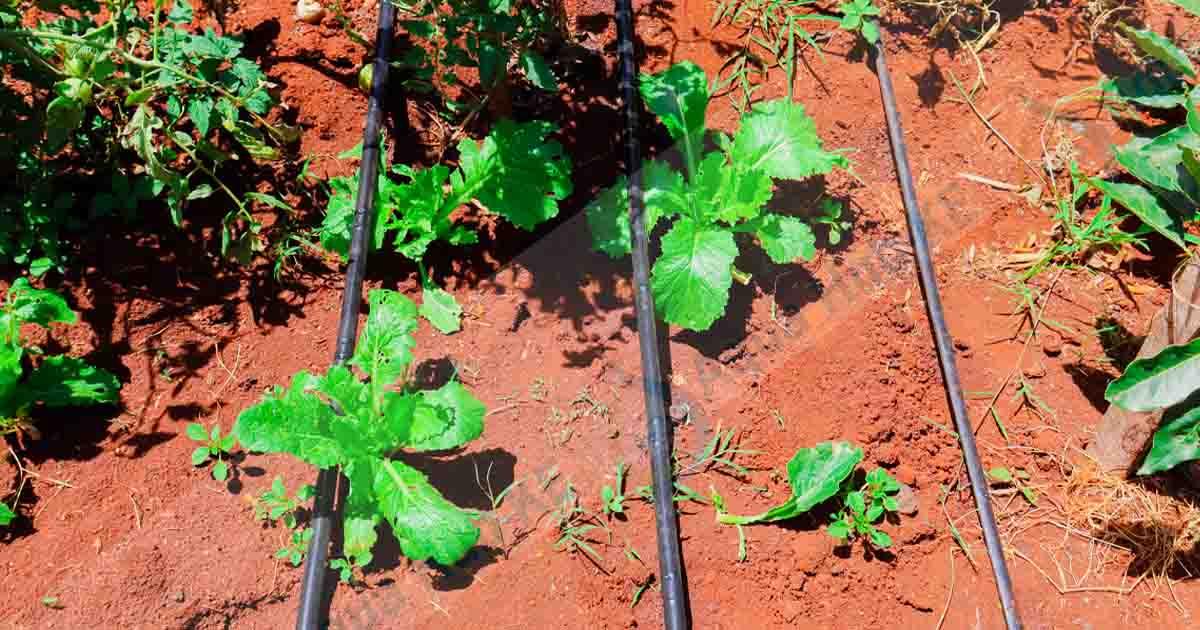
Mimea midogo ya kijani kibichi imepandwa kwenye udongo mwekundu.Mimea hii inakuwa kwa safu nadhifu ikiwa na majani mapana na yenye afya.Mfumo wa umwagiliaji wa amtone unaonekana wazi na mabomba meusi yamepangwa sambamba karibu na mimea yakipeleka maji moja kwa moja kwenye mzizi.Udongo unaonekana kuwa huru na unafaa kwa kilimo.